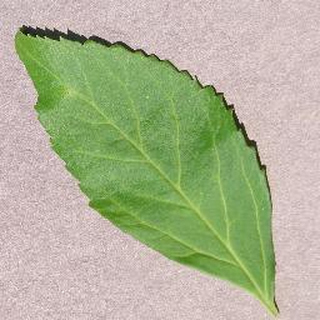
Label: healthy_cherry